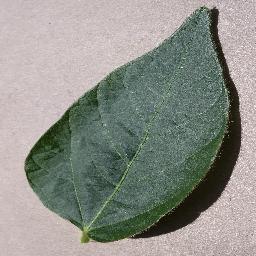
Label: Soybean___healthy